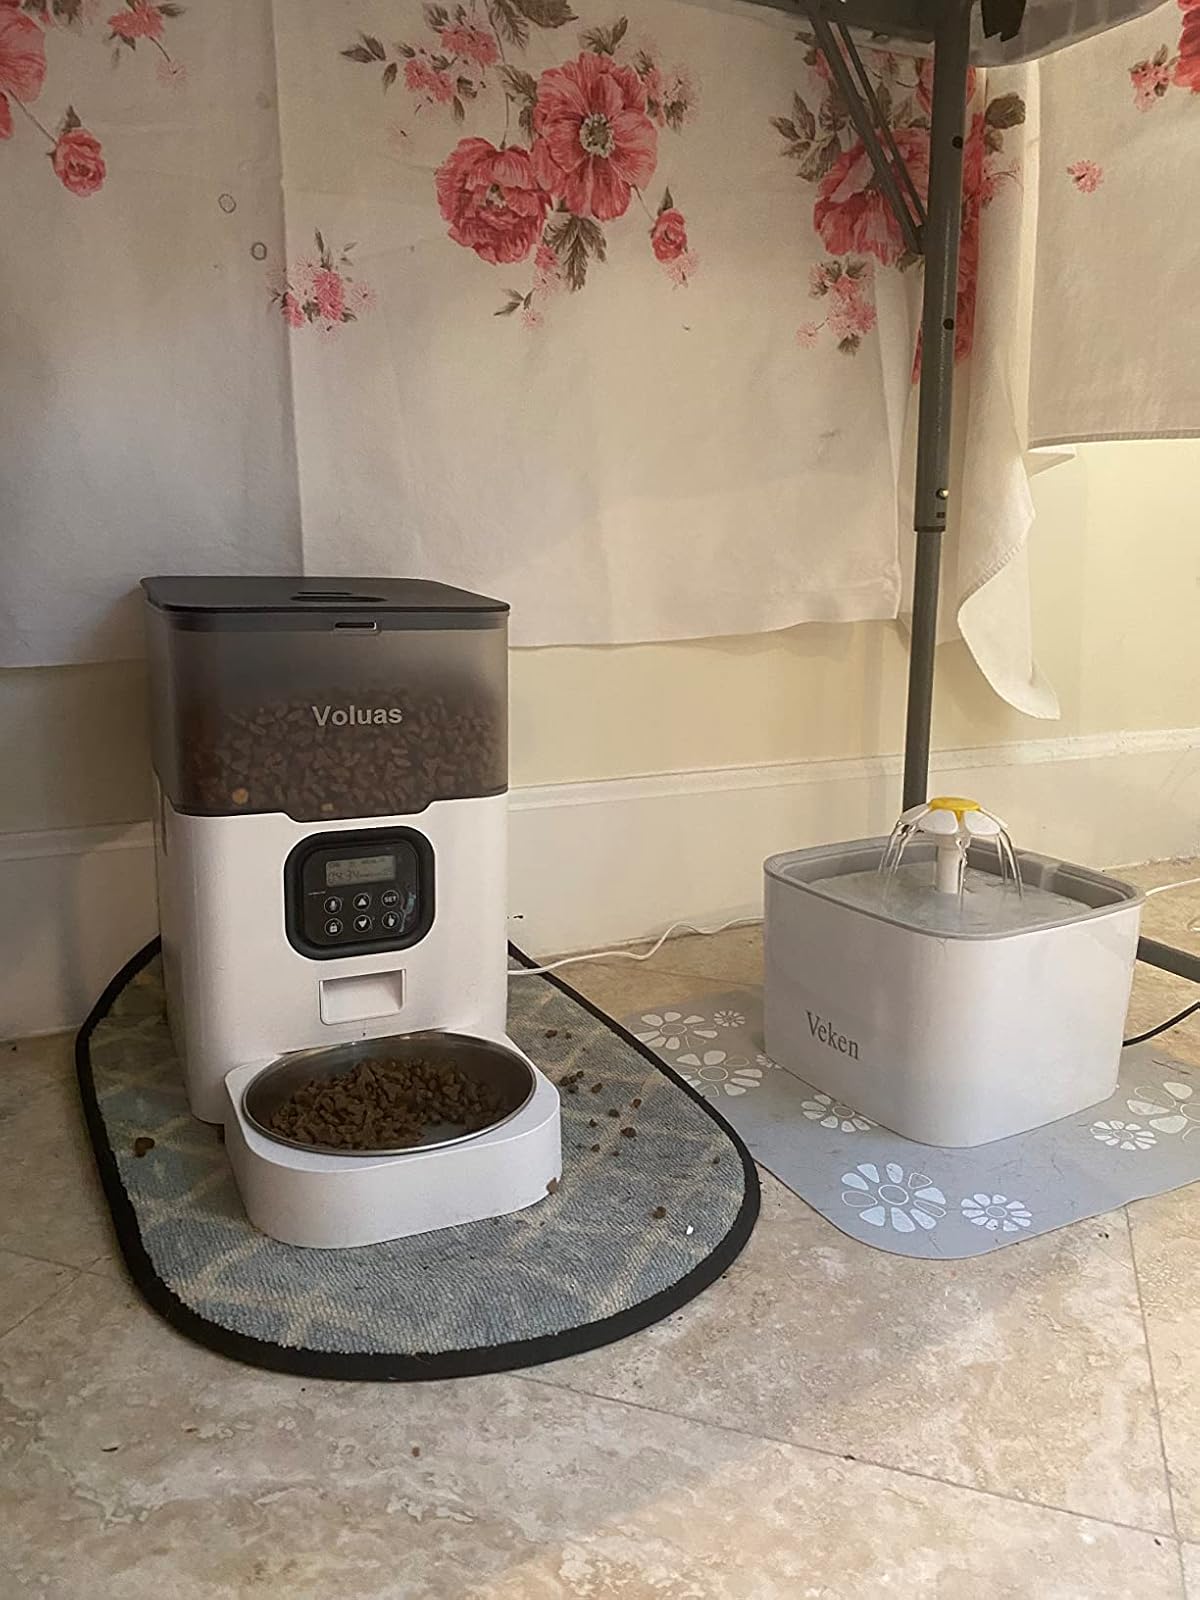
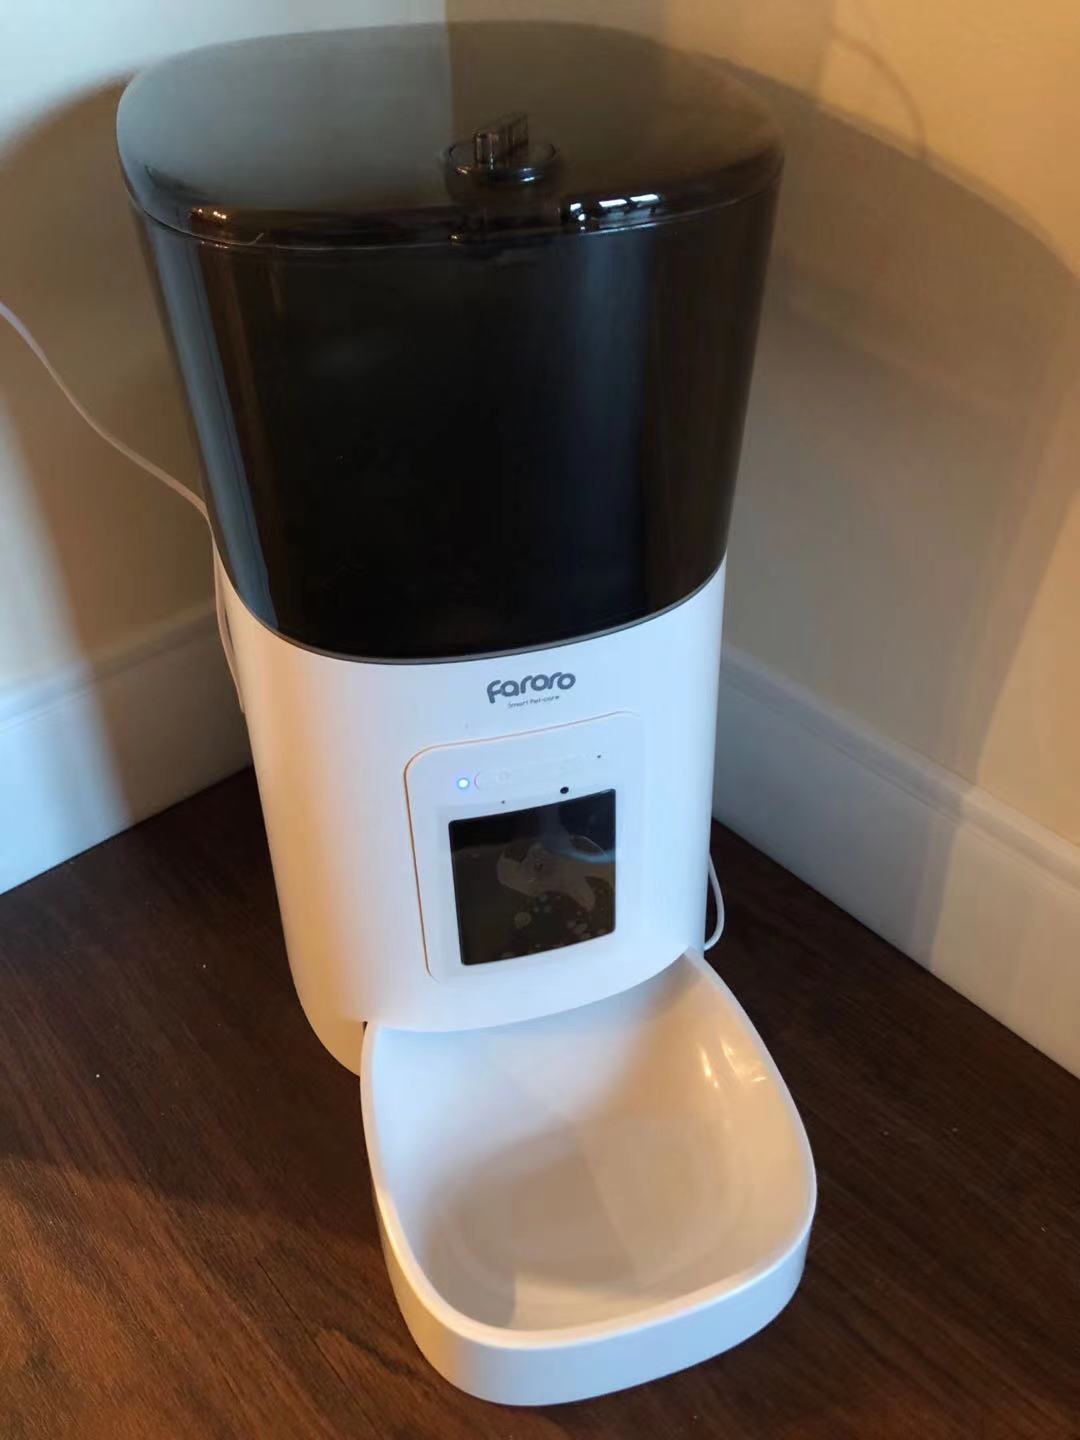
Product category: items_feeder
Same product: no